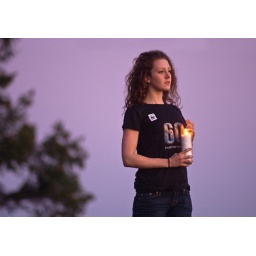
A young woman wearing an Earth Hour shirt holding a lighted candle against a twilight sky during Earth Hour 2010, Canada.